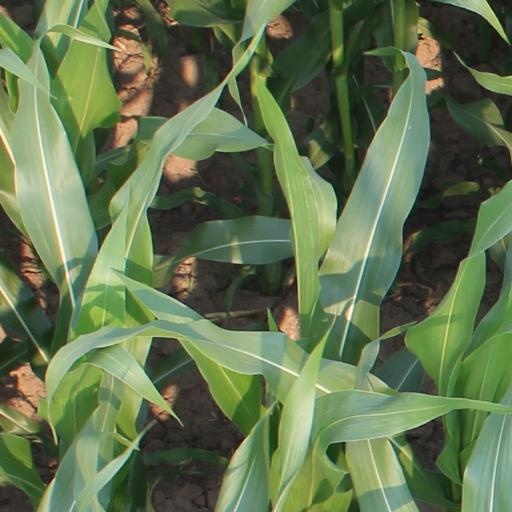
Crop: maize; corn